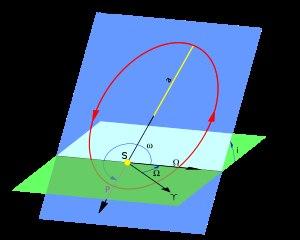
La précession nodale est la précession du plan orbital d'un satellite autour de l'axe de rotation d’un corps céleste comme la Terre. Cette précession est due à la nature non sphérique du corps central en rotation, qui crée un champ gravitationnel non uniforme.
En mécanique céleste et en mécanique spatiale, l'inclinaison orbitale, ou simplement inclinaison quand il n'y a pas d'ambiguïté, est un élément orbital d'un corps en orbite autour d'un autre. Il décrit l'angle dièdre entre le plan de l'orbite et le plan principal du système de référence. L'inclinaison est couramment notée.
La mécanique spatiale, aussi dénommée astrodynamique, est, dans le domaine de l'astronomie et de l'astronautique, la science qui a trait à l'étude des mouvements. C'est une branche particulière de la mécanique céleste qui a notamment pour but de prévoir les trajectoires des objets spatiaux tels que les fusées ou les engins spatiaux y compris les manœuvres orbitales, les changements de plan d'orbite et les transferts interplanétaires.
En mécanique céleste, la longitude du nœud ascendant est un élément orbital permettant de définir l'orbite d'un corps autour d'un autre. Pour un corps en orbite autour du Soleil, il s'agit de l'angle entre la direction du point vernal et la ligne des nœuds, mesuré dans le plan de référence et dans le sens direct. Cette valeur est également appelée ascension droite du nœud ascendant. Elle est couramment notée par la lettre grecque oméga majuscule, Ω.